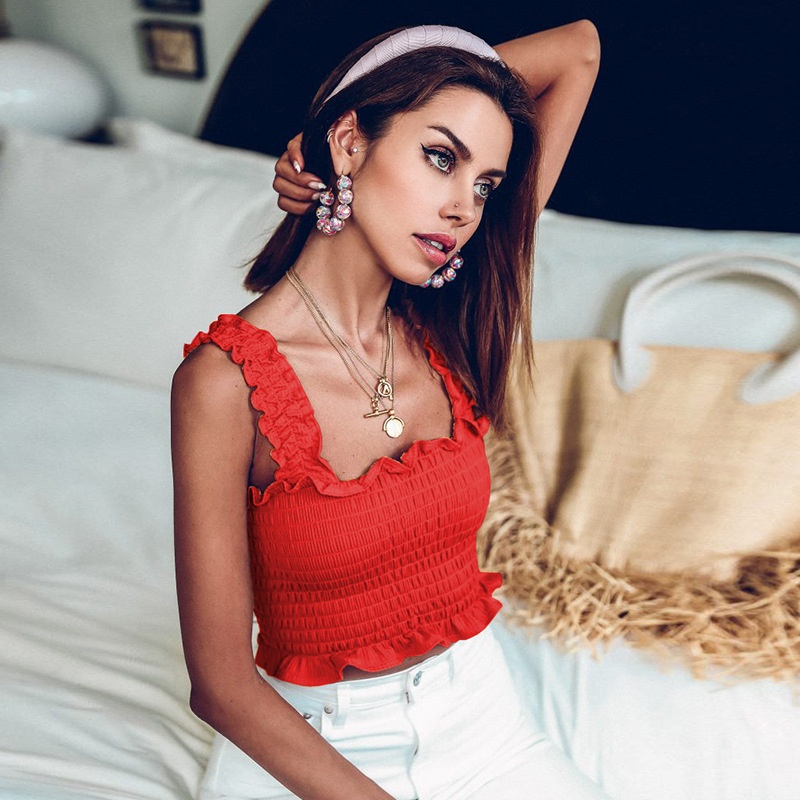
Women's Sexy Stretch Camisole Slim Fit Chest-wrapped Bottoming Vest
Brand: Shein Cheaper
Category: Apparel & Accessories > Clothing > Lingerie > Camisoles